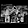
Label: Bag